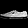
Label: Sneaker